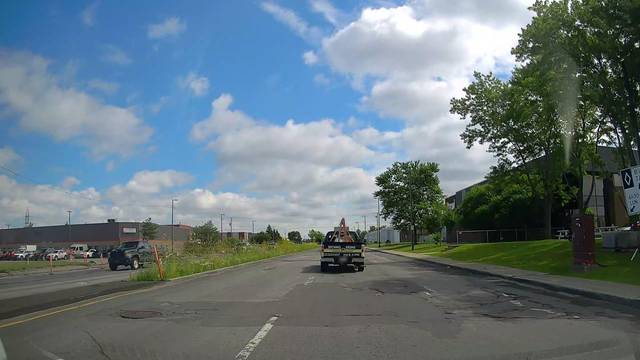
Region: Canada
Coordinates: 45.501, -73.746